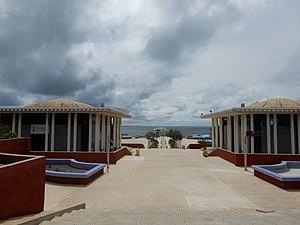
Place du Souvenir africain à Dakar. Le bâtiment de gauche abrite le musée de la femme Henriette-Bathily (photo prise en septembre 2019)
Le musée de la Femme Henriette-Bathily est une institution sénégalaise fondée d'après un projet conçu dès 1987 par le cinéaste Ousmane William Mbaye et lancée en juin 1994 sous la direction d'Annette Mbaye d'Erneville. Situé jusqu'en 2014 sur l'île de Gorée, face à la Maison des Esclaves, il est transféré à Dakar, dans une des coupoles de la place du Souvenir africain et de la Diaspora en 2015, après deux ans de fermeture. Il est dédié aux Sénégalaises d'hier et d'aujourd'hui et à leur histoire.
Fann-Point E-Amitié est l'une des 19 communes d'arrondissement de la ville de Dakar.